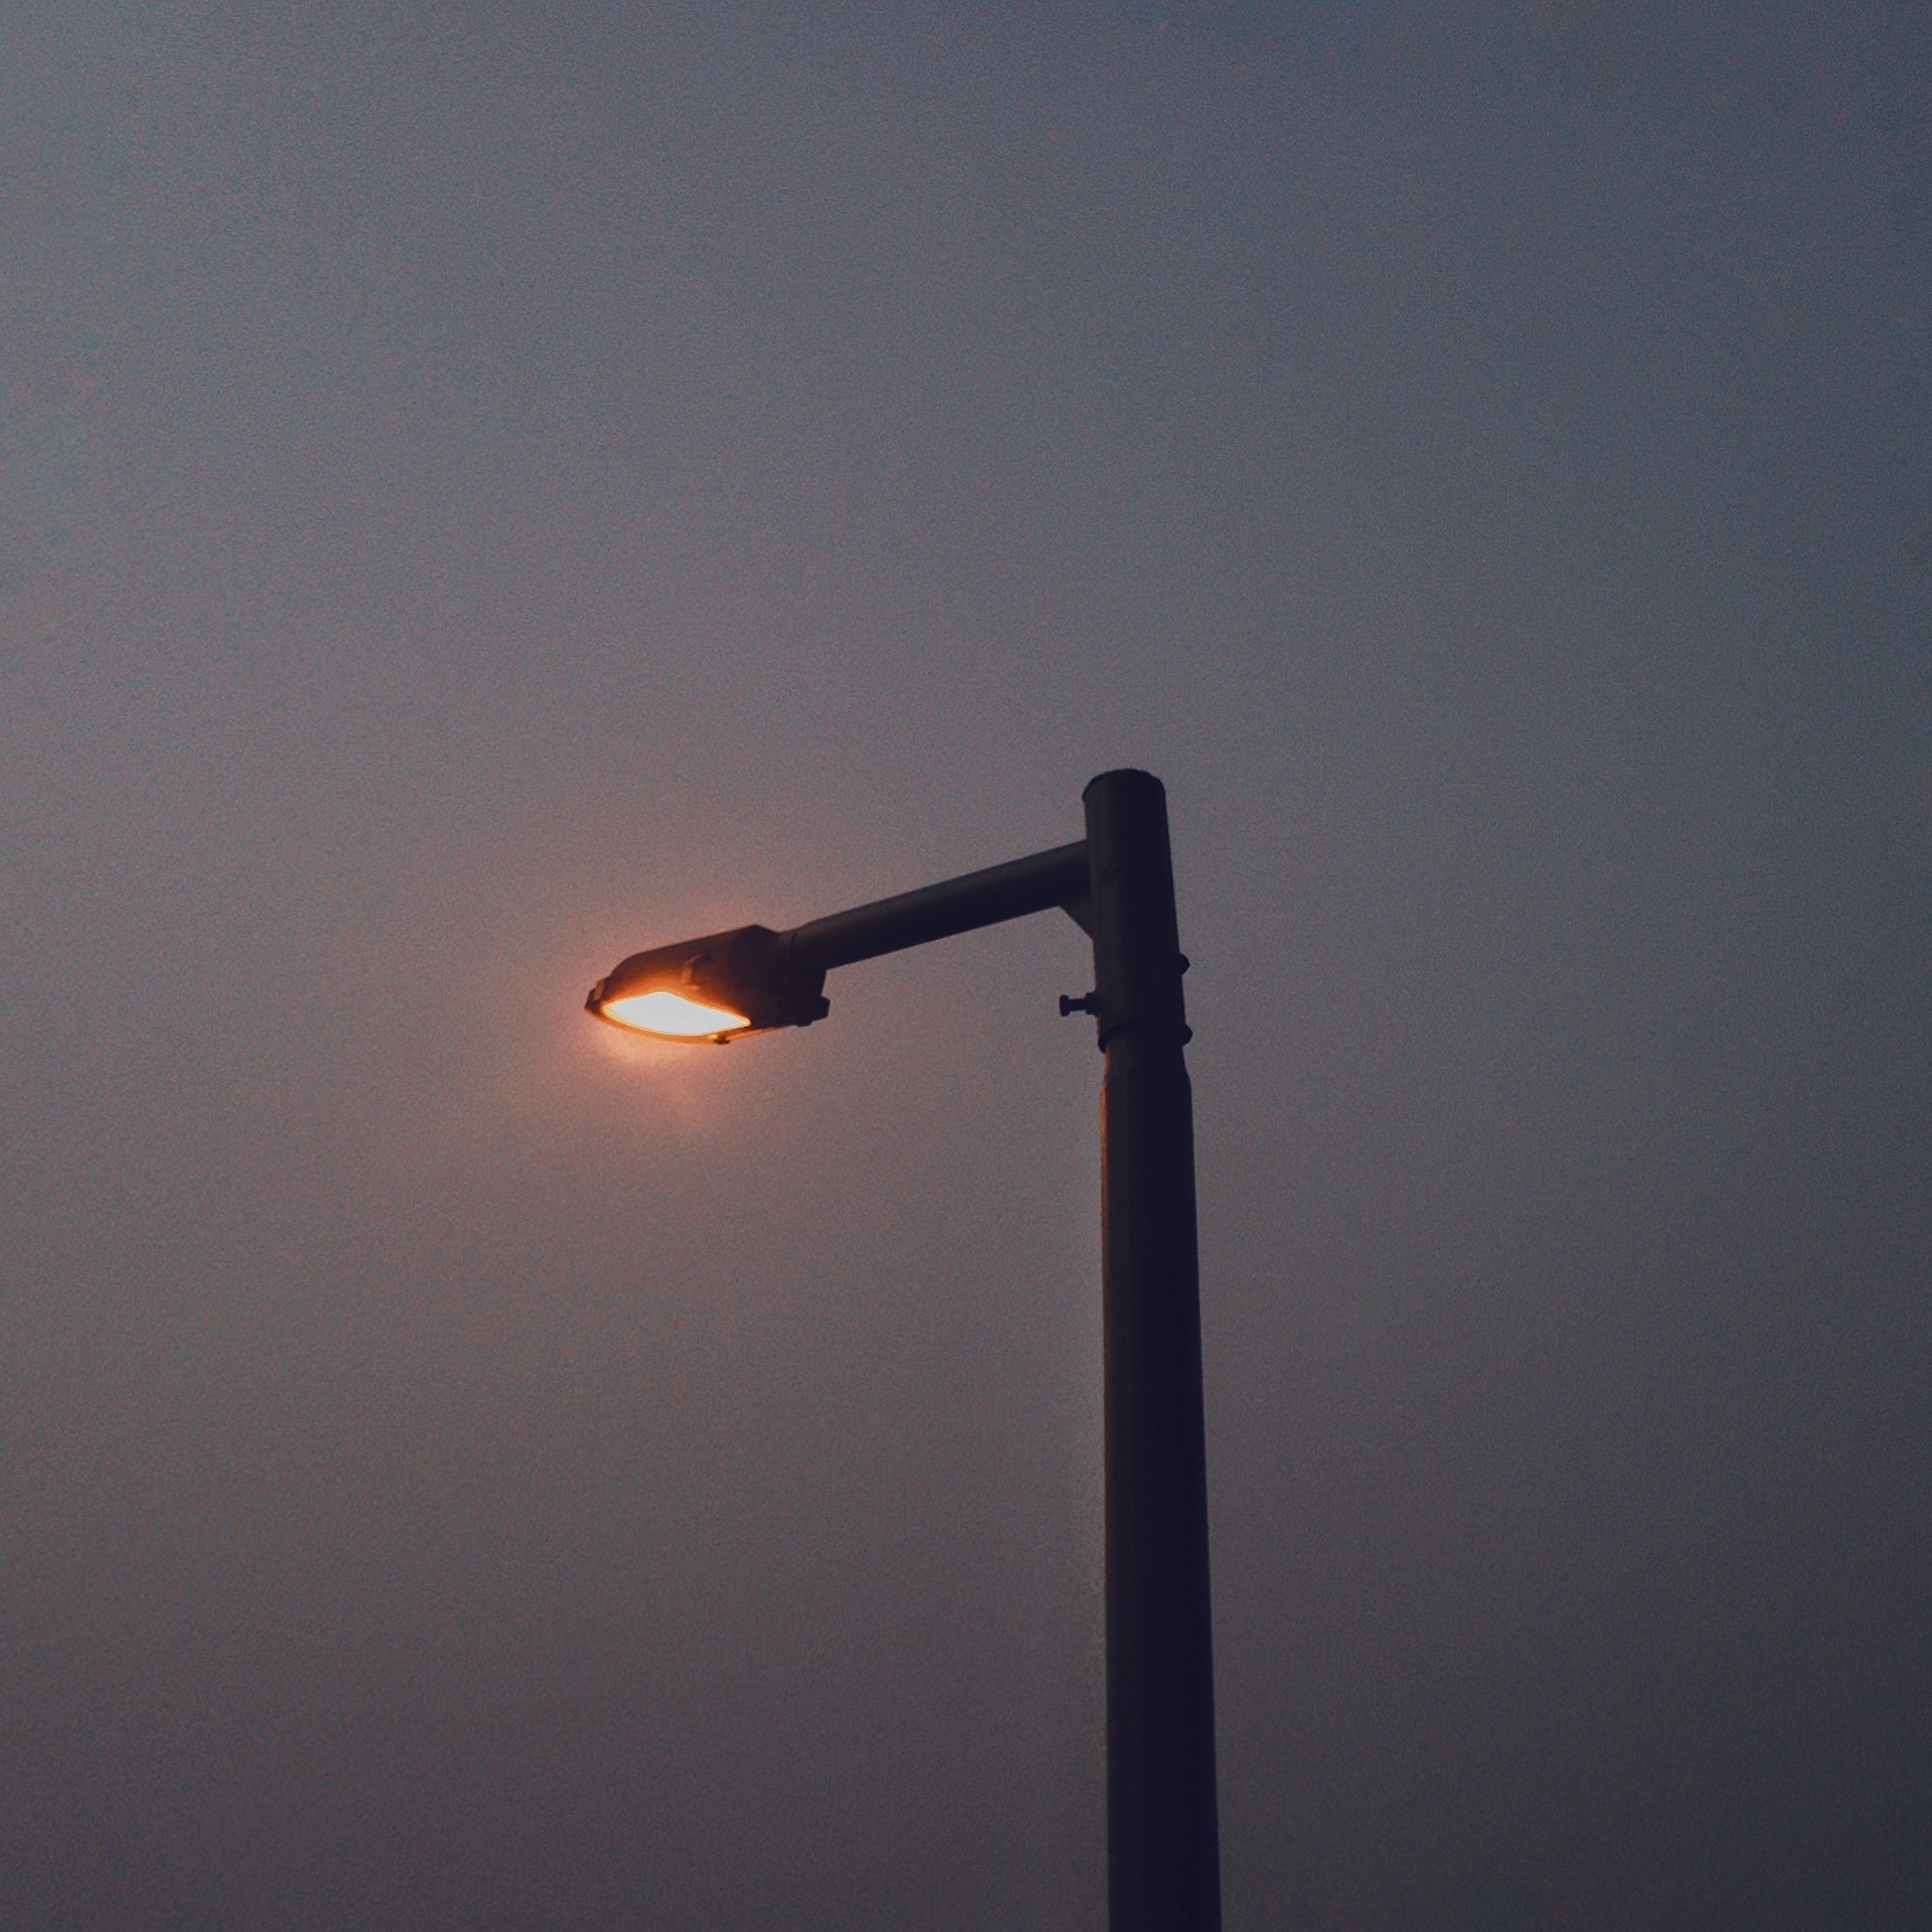
light, sky, wind, street light, lamp, lighting, light fixture